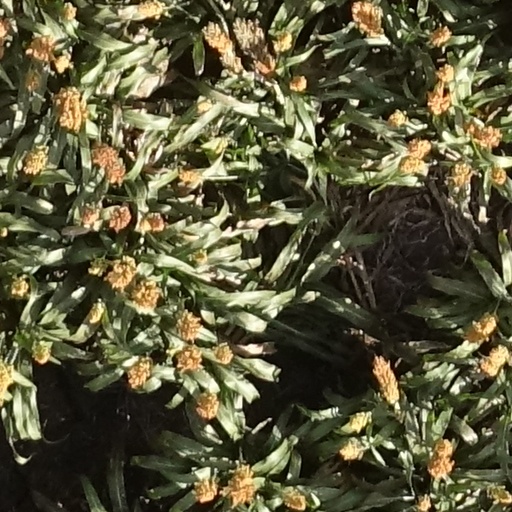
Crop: sorghum